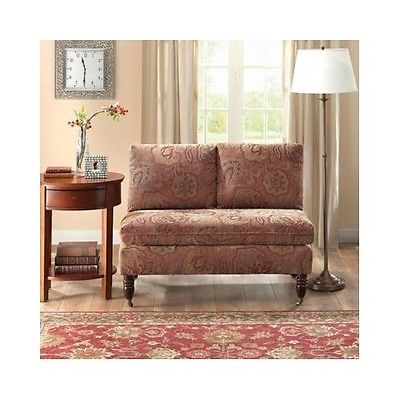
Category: sofa